Aida of the Trees

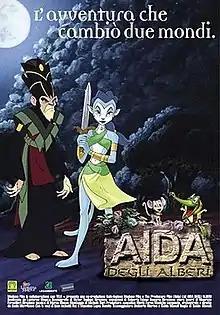

Aida of the Trees is a 2001 Italian musical adventure fantasy animated film written and directed by Guido Manuli with soundtrack by Ennio Morricone. It is the third movie produced by the studio Lanterna Magica after "How the Toys Saved Christmas" and "Lucky and Zorba", and it is loosely inspired by Giuseppe Verdi's opera "Aida".